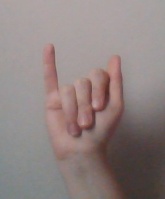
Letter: meem